Victoria Hospital, Hong Kong

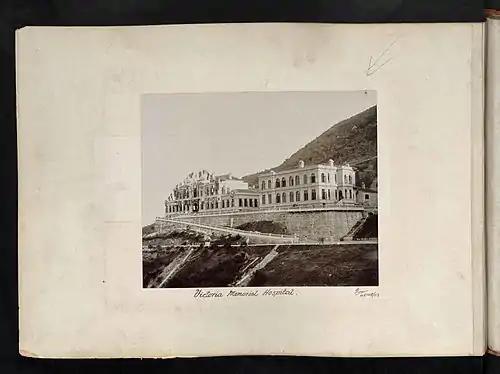
Victoria Hospital Hong Kong 1903

In accordance with the arrangements made when the Jubilee Fund was started in 1897, the buildings, which had reached completion, were formally handed over to Government on the 7th November. The site for the hospital which is on Barker Road, about 1,100 feet above sea level, was granted by the Government and on it, after performing the necessary levelling operations including the construction of retaining walls, the Jubilee Committee erected the buildings, Messrs. PALMER & Turner being the Architects.